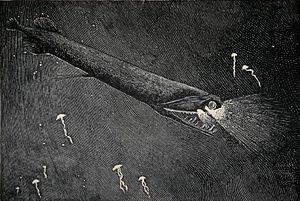
Image ancienne représentant le poisson Malacosteus niger
En ichtyologie, le nom vernaculaire poisson-dragon désigne plusieurs espèces de poissons de l'ordre des Stomiiformes, se trouvant dans les eaux profondes de la zone mésopélagique.
Les Dragons à écailles ou stomiidés forment une famille de poissons téléostéens vivant dans les abysses.